Pop rock

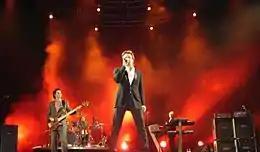
Duran Duran

Arguably one of the most influential albums of all time, and of the pop rock genre, was "Rumours" by British rock band Fleetwood Mac. Fleetwood Mac started off as a blues rock group but found their footing in the pop rock genre and became a major artist due to a string of hit songs such as "Dreams", "Go Your Own Way", and "Don't Stop".